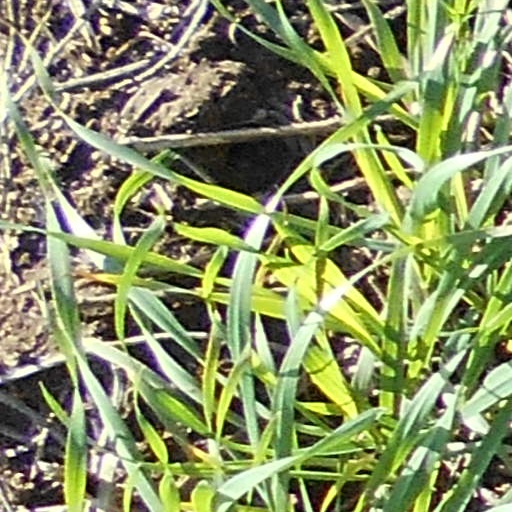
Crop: wheat